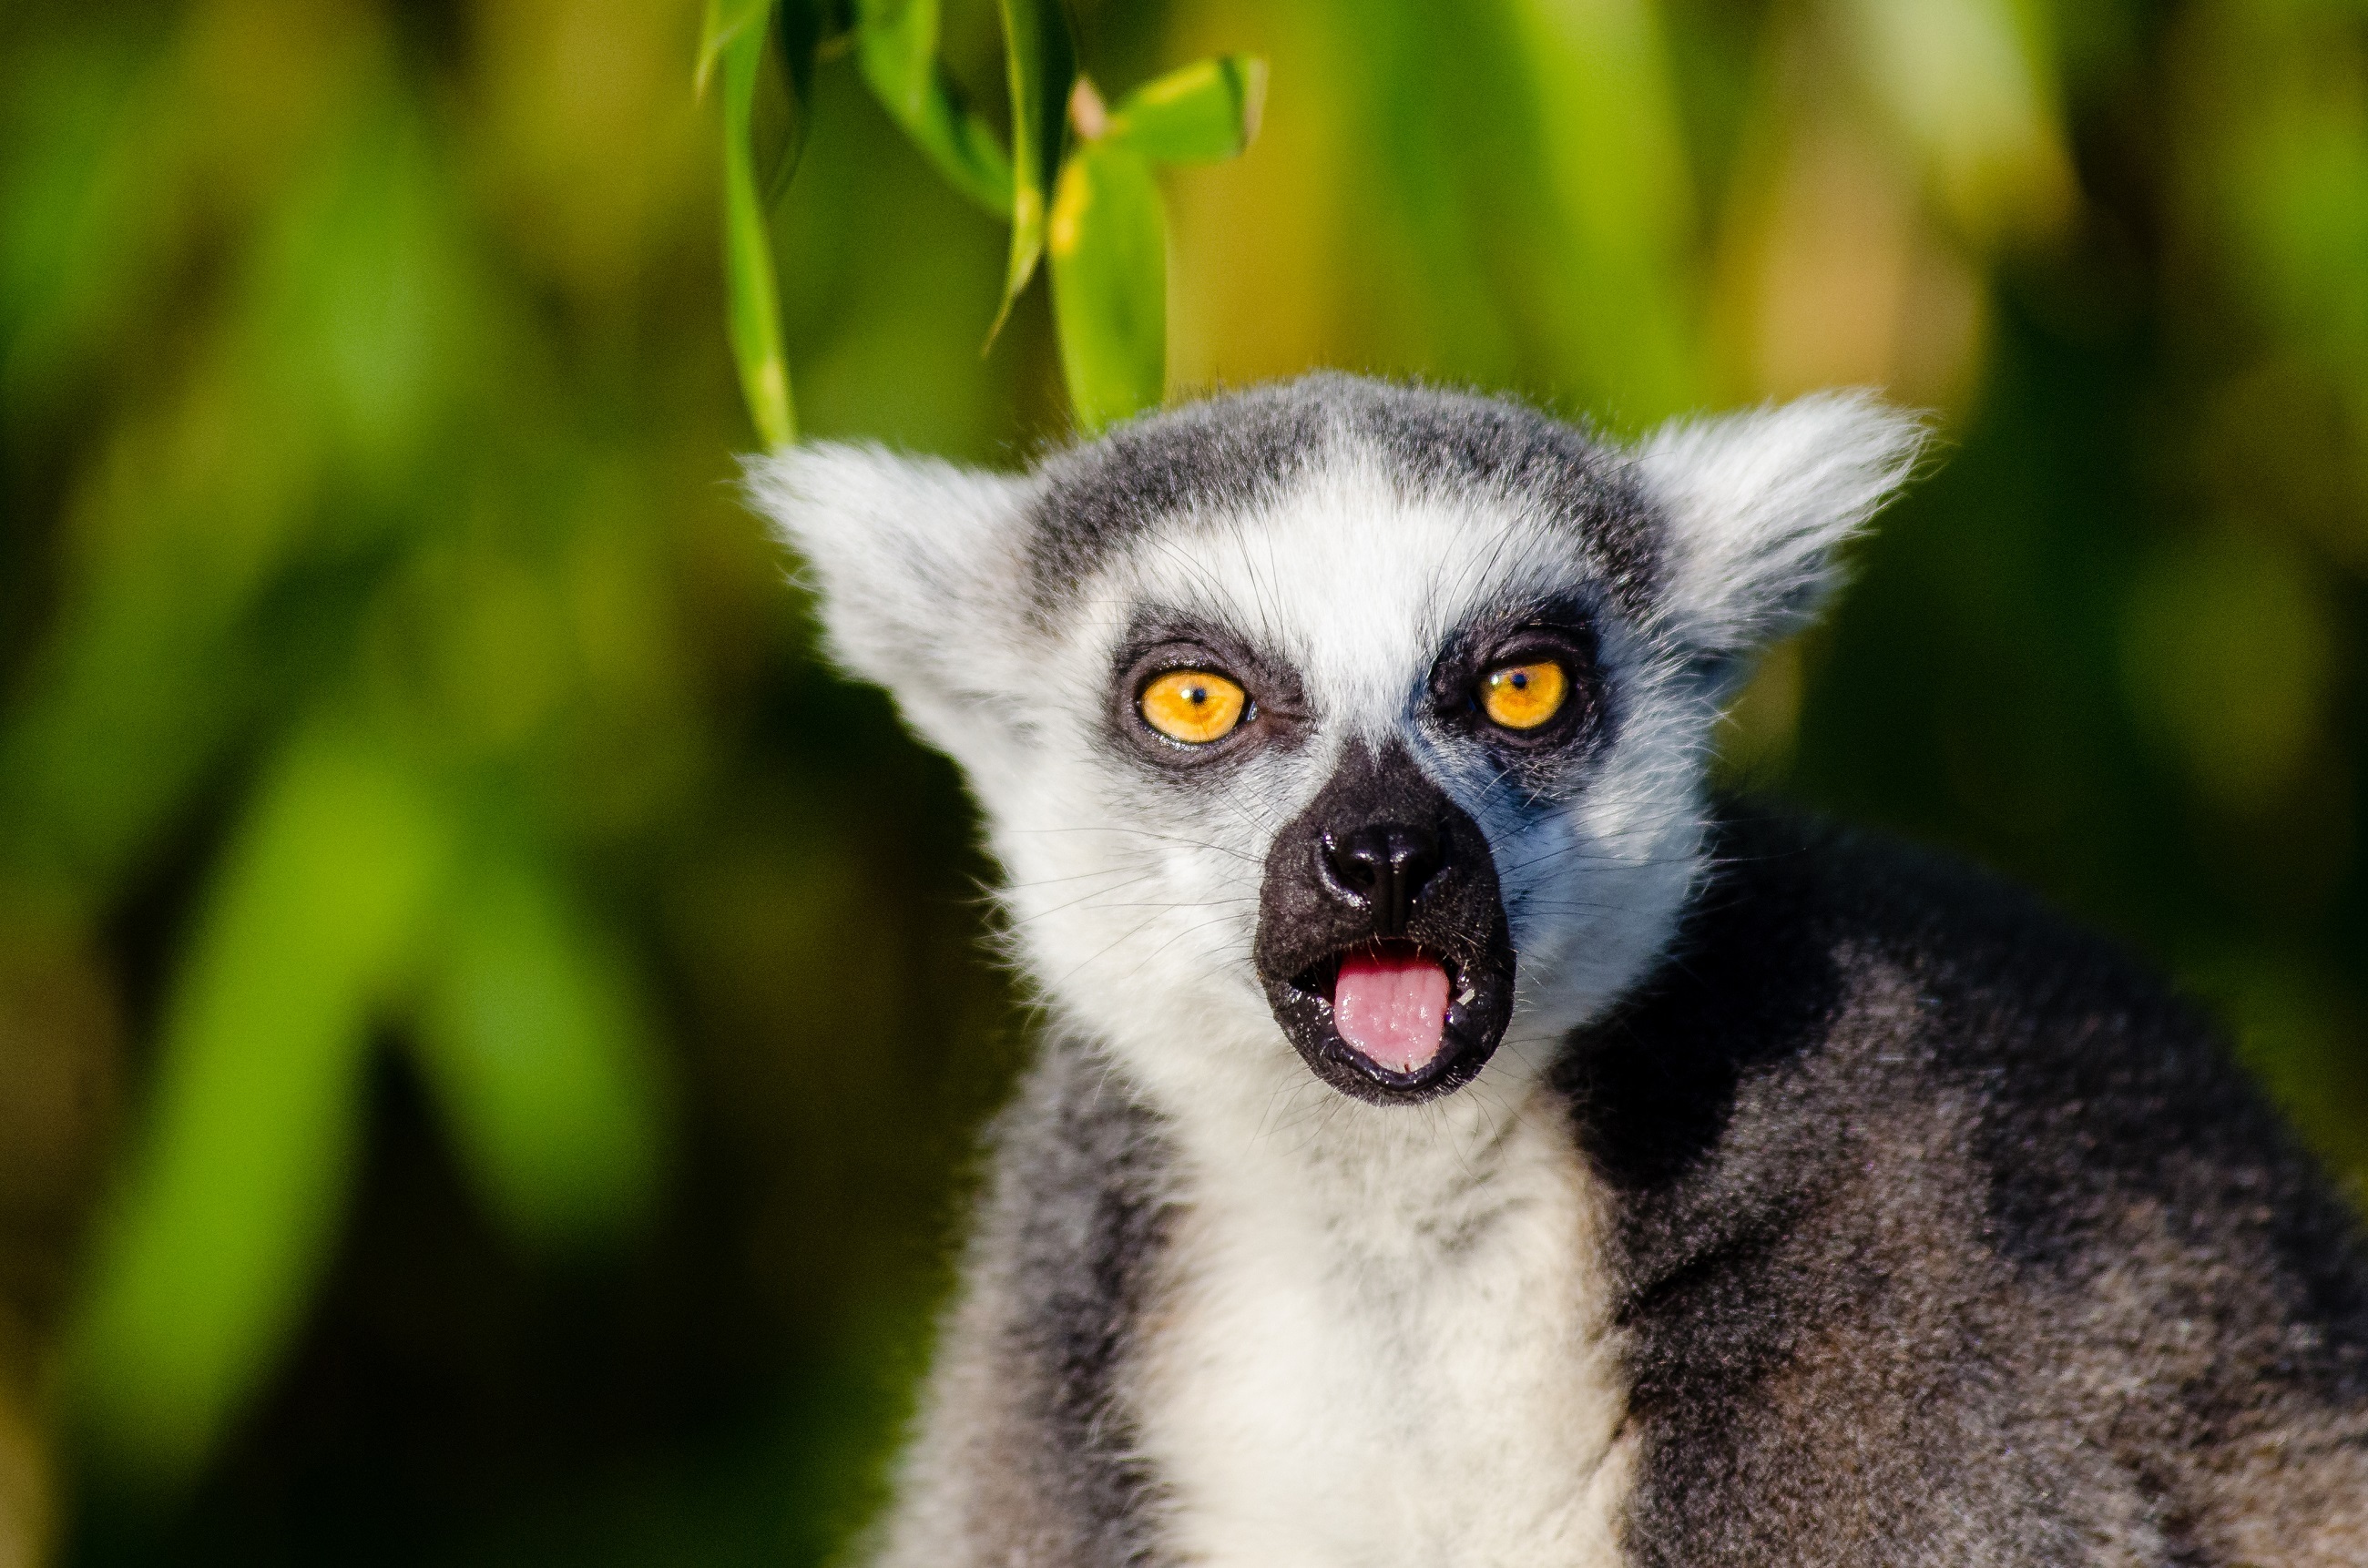
nature, looking, wildlife, zoo, fur, portrait, mammal, fauna, primate, striped, squirrel monkey, close up, face, eyes, grey, madagascar, vertebrate, lemur, ring tailed lemur, new world monkey